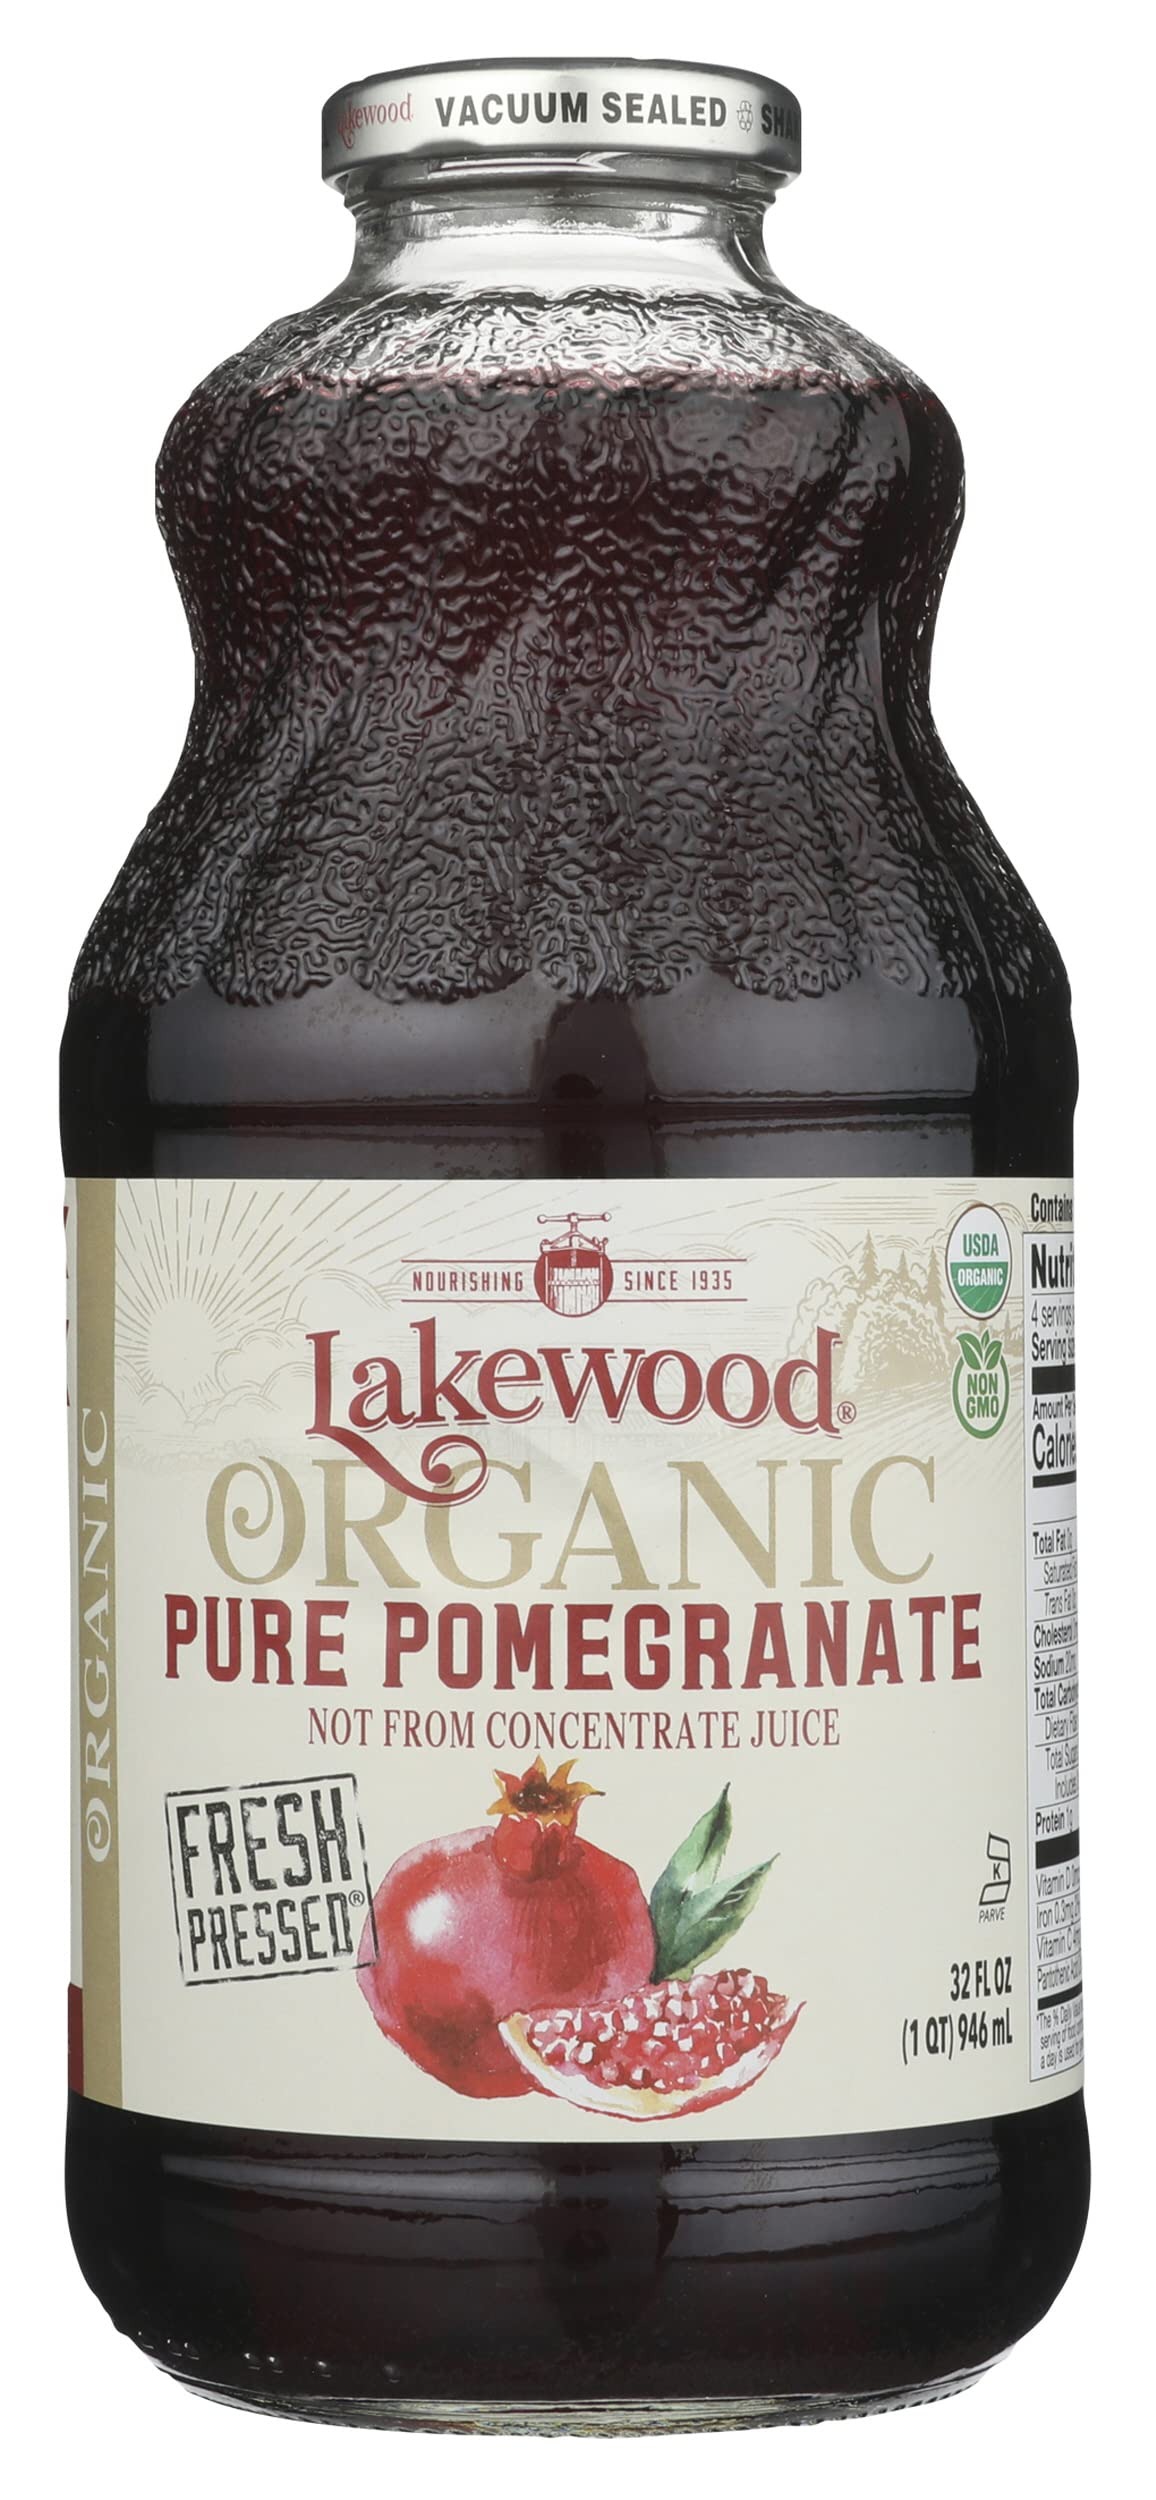
Item Name: Lakewood Organic Pure Pomegranate Juice, Gluten Free, Non GMO, Preservative Free, 32 Fluid Ounce (Pack of 6)
Bullet Point: Lakewood Organic Pure Pomegranate Juice, Gluten Free, Non GMO, Preservative Free, 32 Fluid Ounce (Pack of 6)
Value: 192.0
Unit: Fl Oz

Price: 81.22